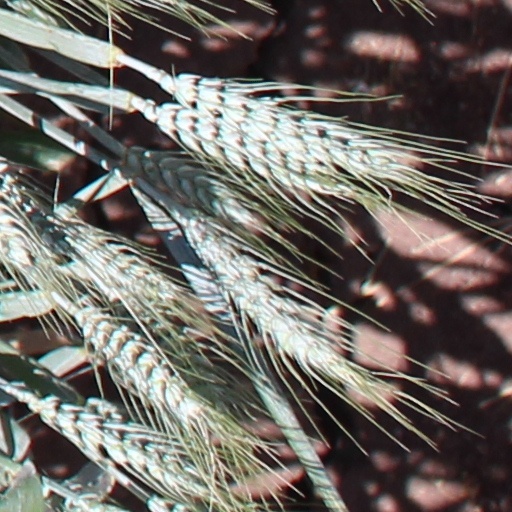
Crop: wheat